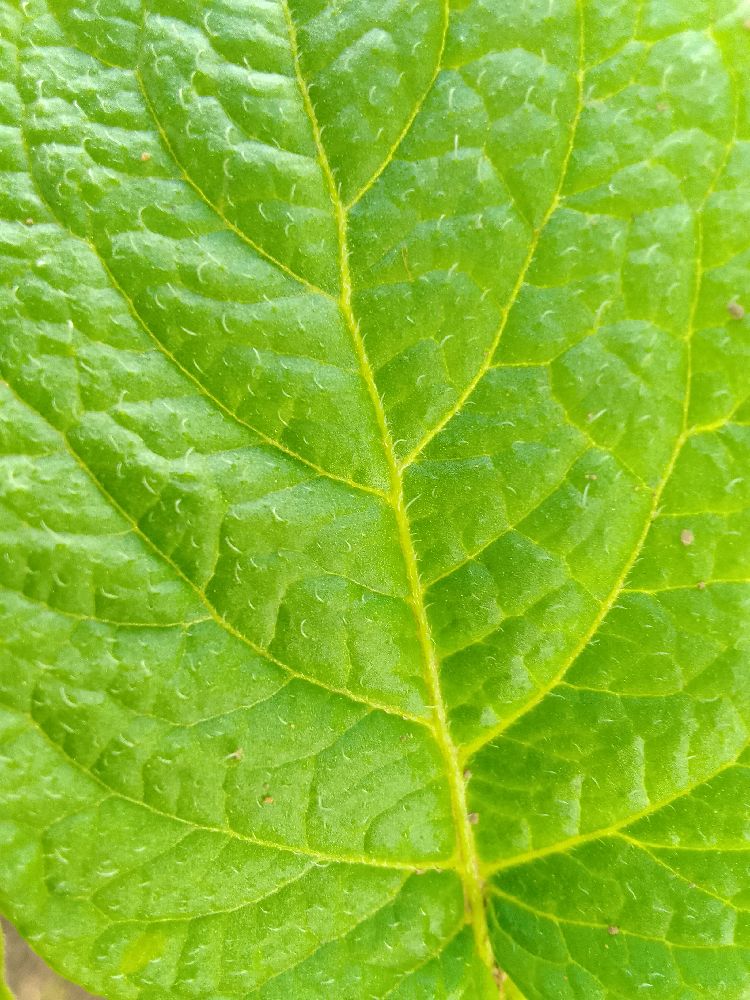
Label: Healthy